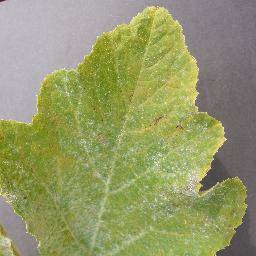
Label: Squash___Powdery_mildew